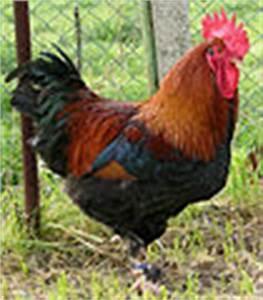
chicken